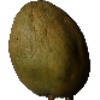
Label: Papaya 1